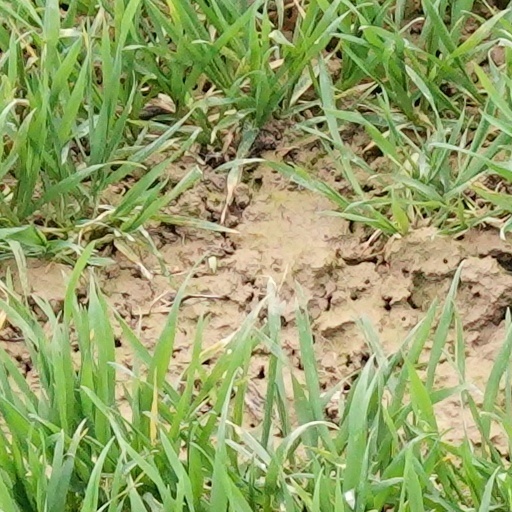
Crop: wheat